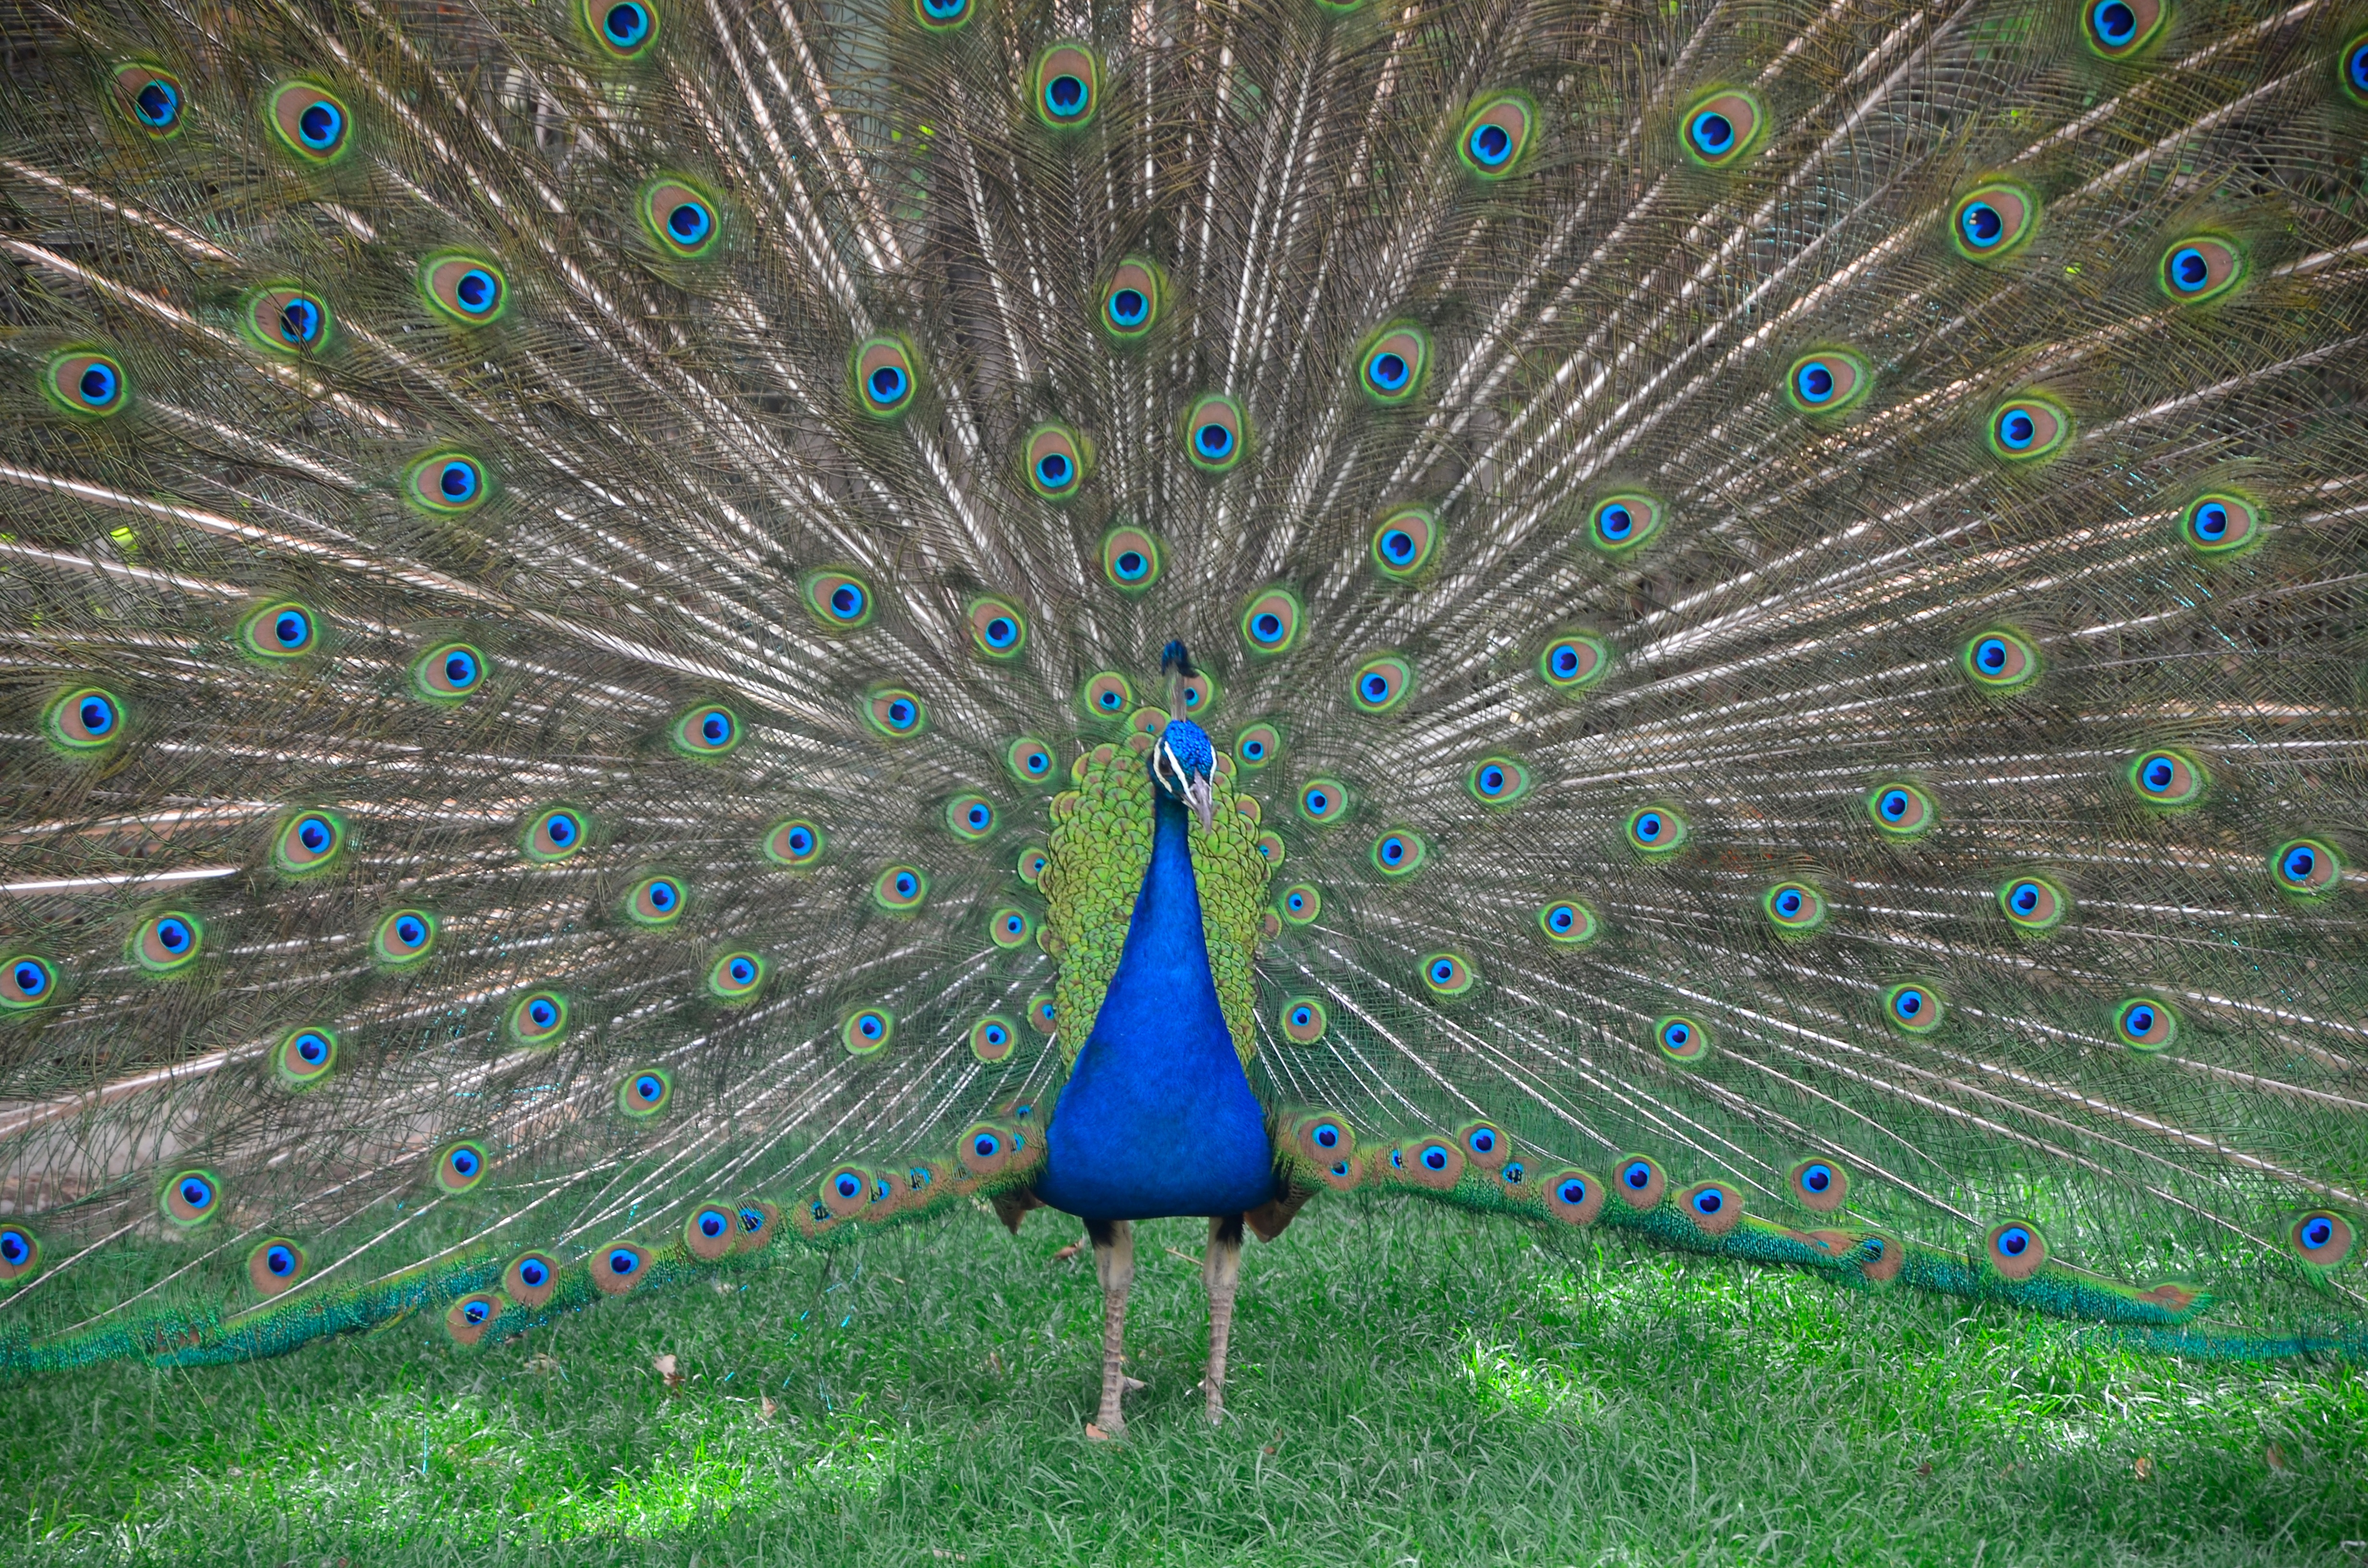
bird, wing, green, fauna, galliformes, vertebrate, peafowl, phasianidae